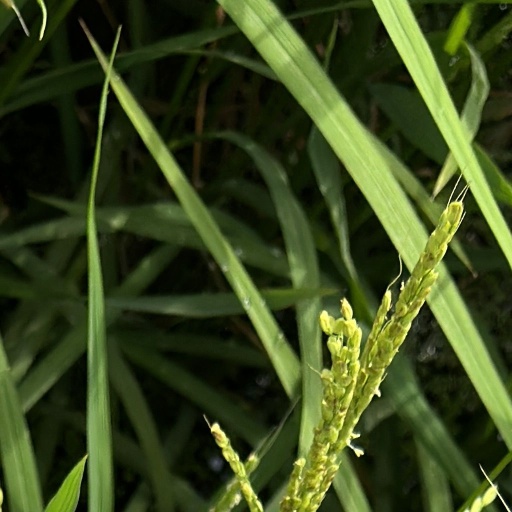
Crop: rice